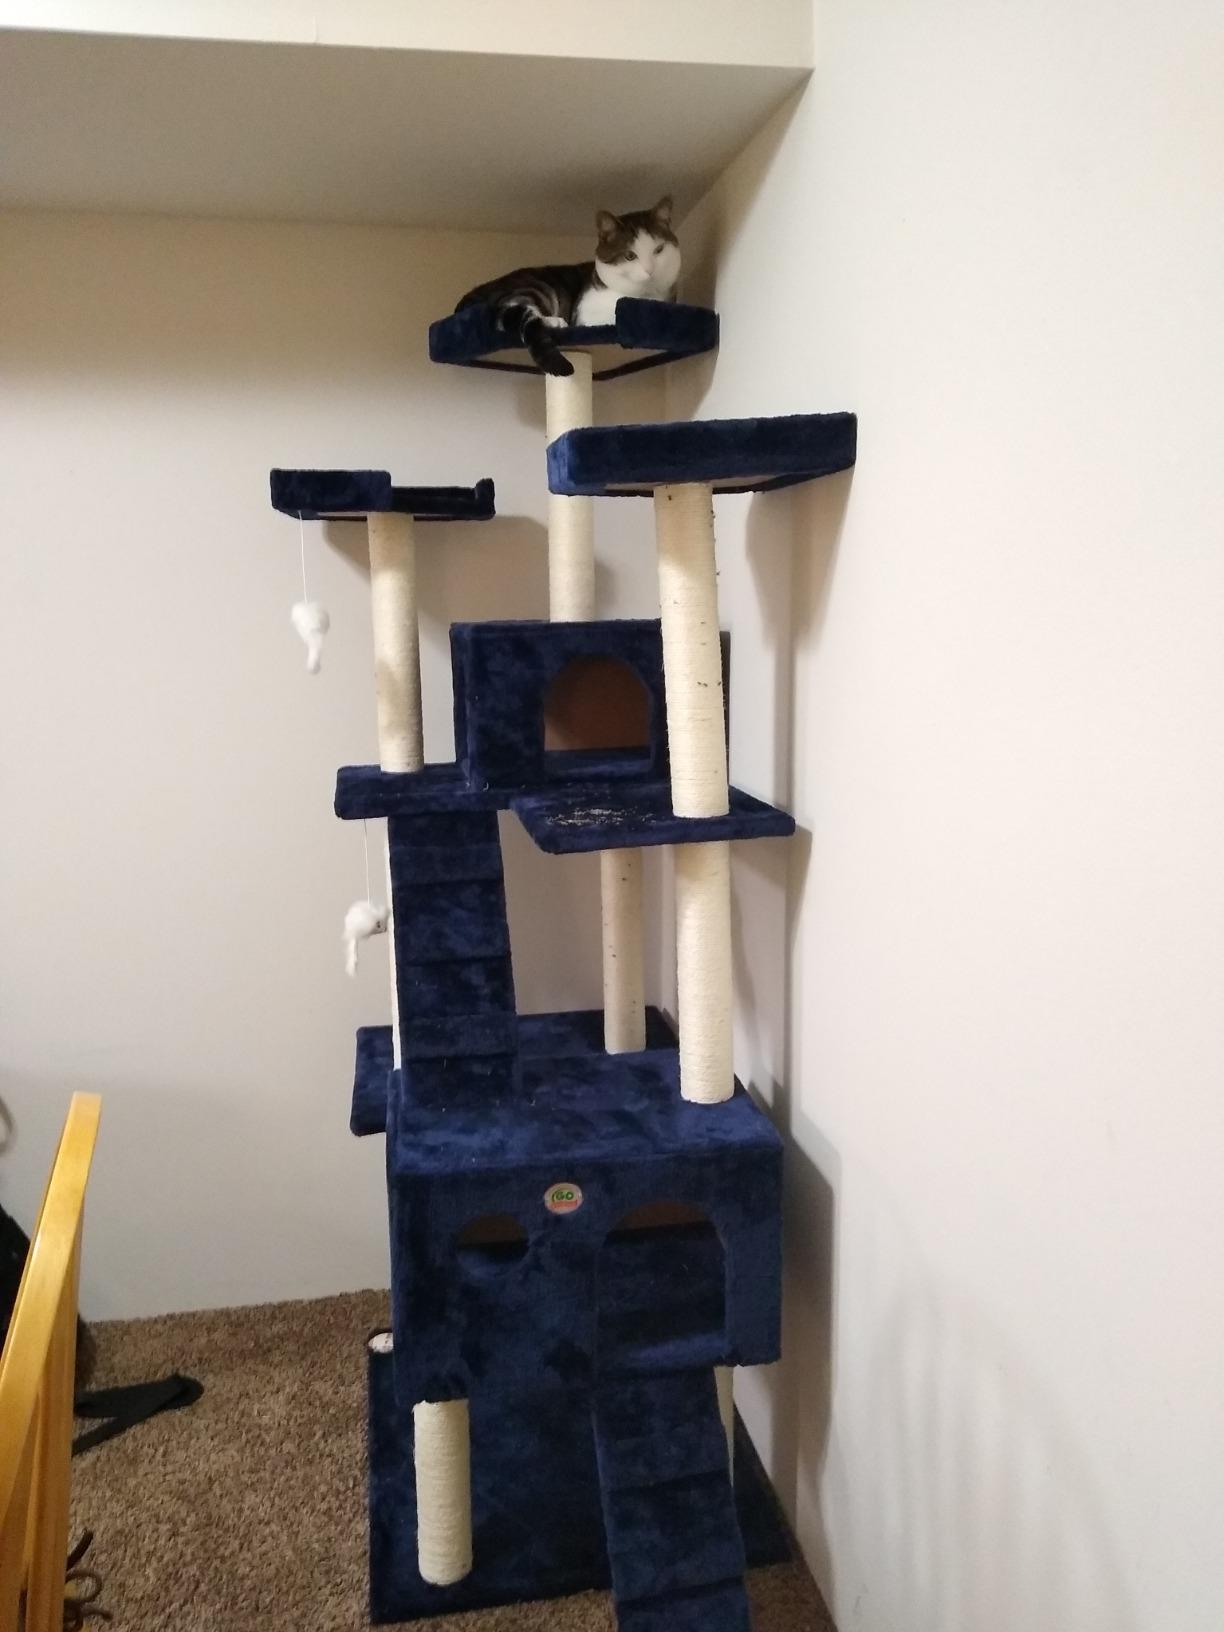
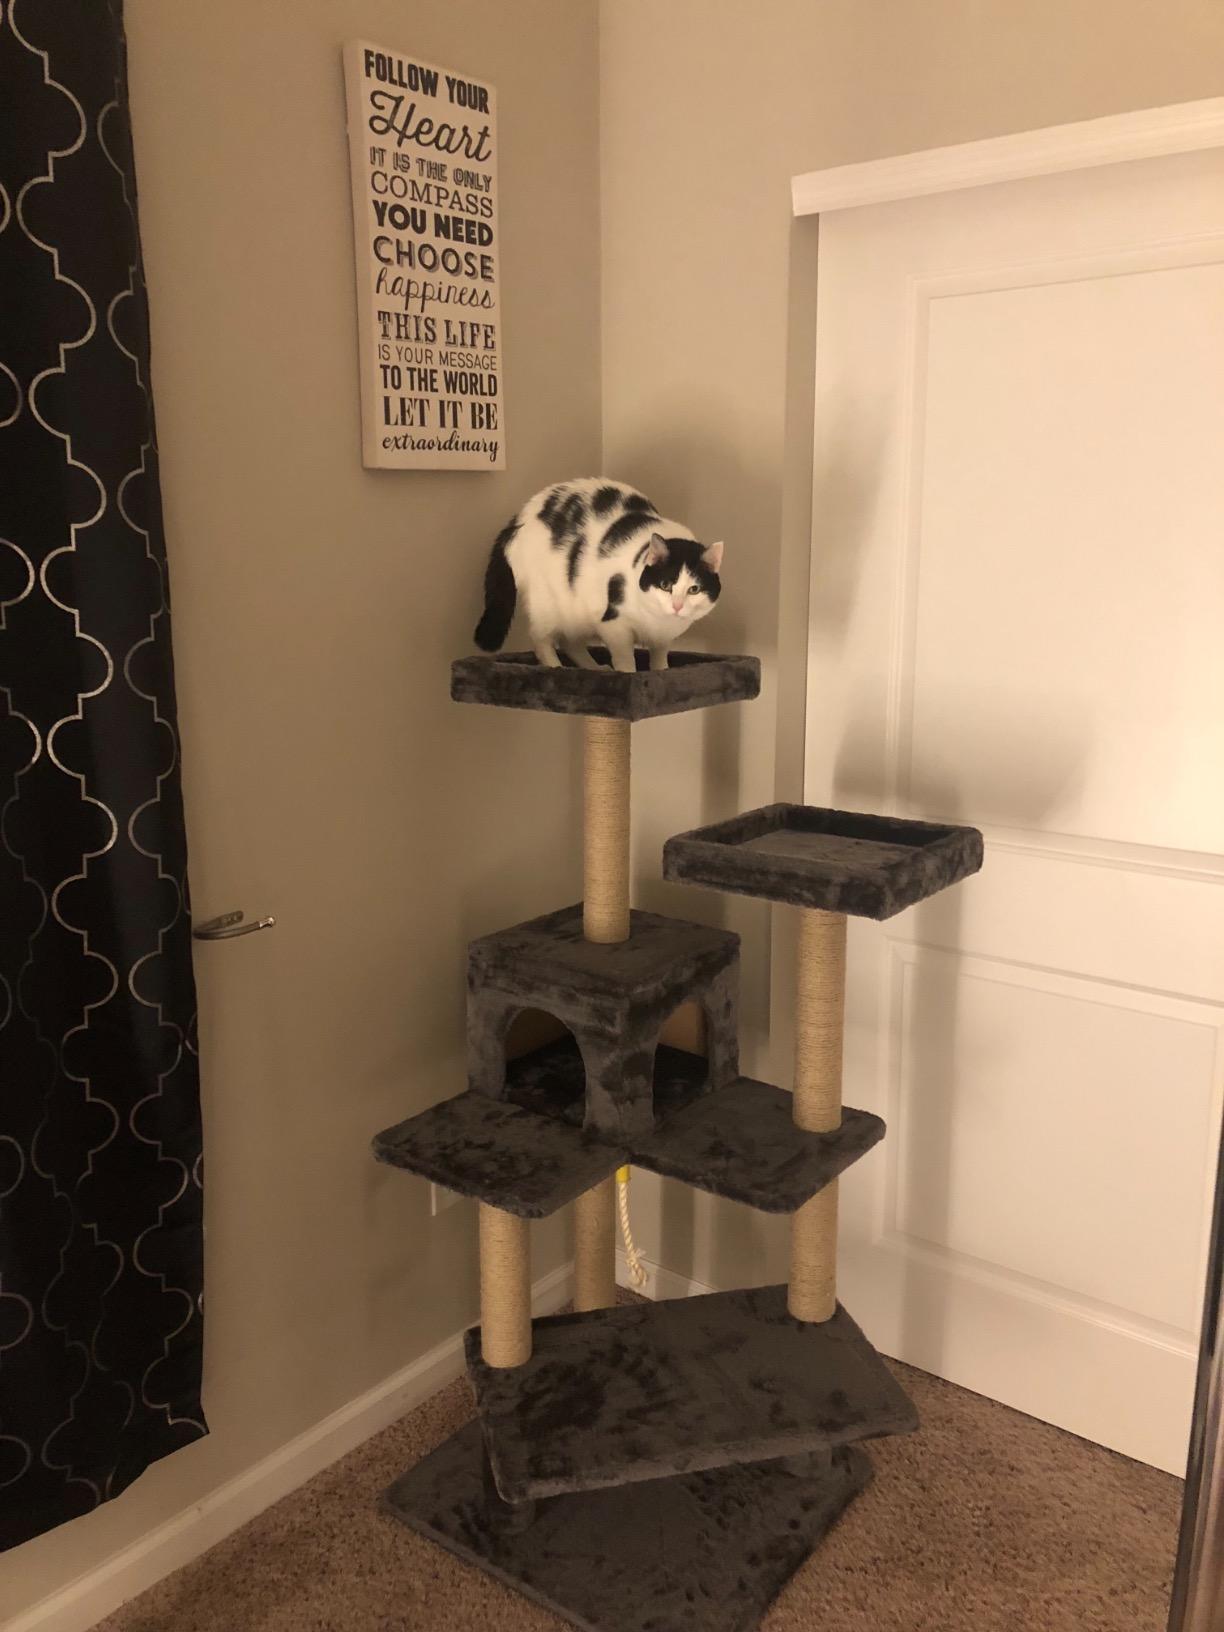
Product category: items_cat tree
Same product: no